Encyclopedia of the Consumer Movement

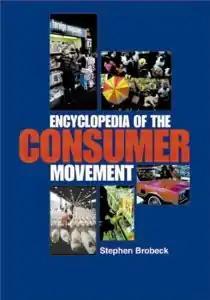

The Encyclopedia of the Consumer Movement is a 1997 encyclopedia edited by Stephen Brobeck and which describes the history of the consumer movement and other topics related to consumerism.